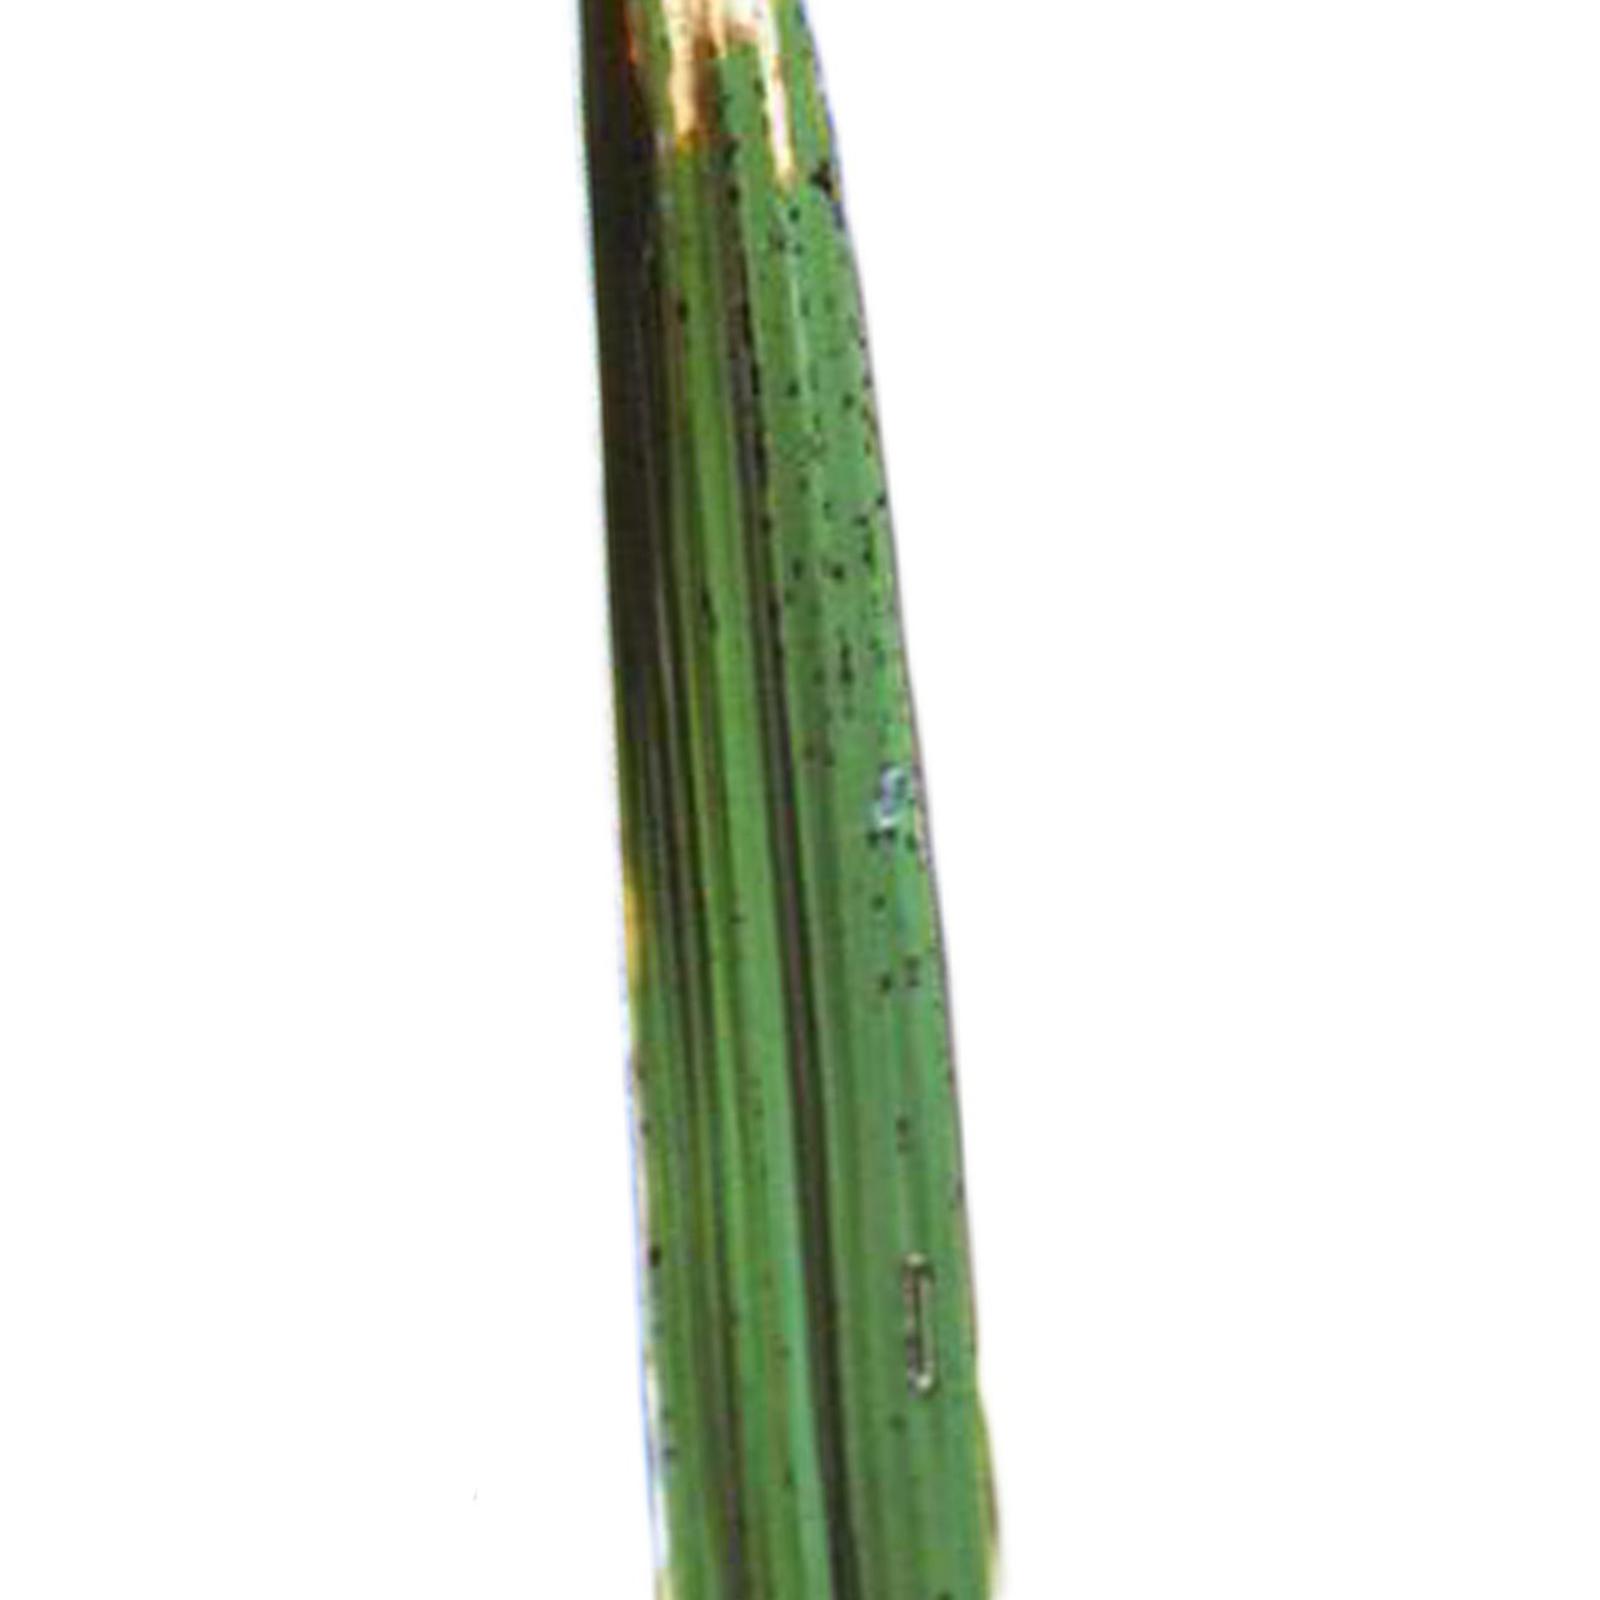
Nhãn: Bệnh Cháy lá ( Leaf scald )